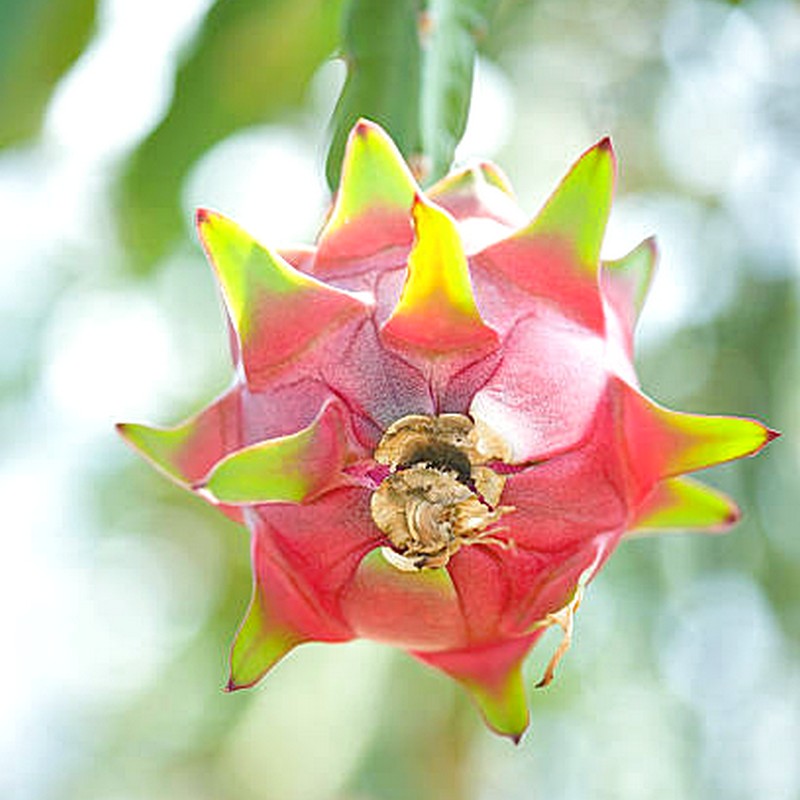
Label: Fresh Dragon Fruit